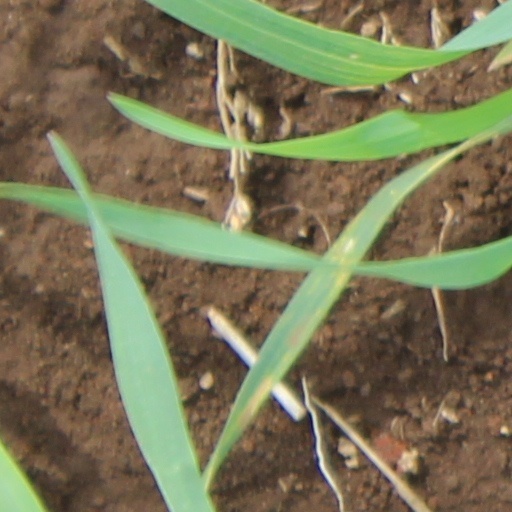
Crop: wheat